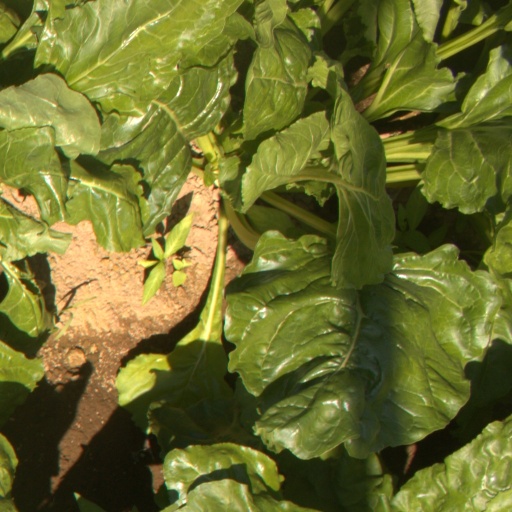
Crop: sugar beet